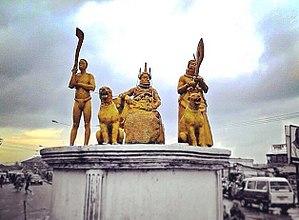
Benin City, capitale de l'État d'Edo, au sud du Nigeria, est un port sur le Bénin et le siège de l'université du Benin. Les principales industries sont celles du caoutchouc et de l'huile de palme. La ville est aussi célèbre pour son artisanat d'art, notamment d'objets en laiton.